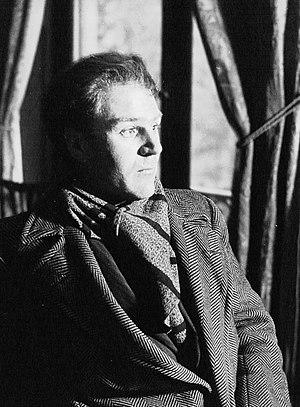
Le prix Goncourt est un prix littéraire français récompensant des auteurs d'expression française, créé par le testament d'Edmond de Goncourt en 1892. La Société littéraire des Goncourt, dite Académie Goncourt, est officiellement fondée en 1902 et le premier prix Goncourt proclamé le 21 décembre 1903.
Léonard Marc Bernard, né le 6 septembre 1900 à Nîmes où il est mort le 15 novembre 1983, est un écrivain français, lauréat du prix Interallié pour Anny en 1934 et du prix Goncourt en 1942 pour Pareils à des enfants.